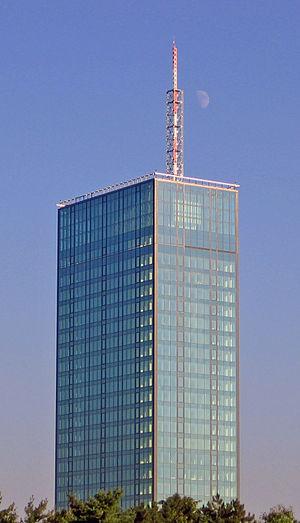
La Ligue des communistes de Serbie, fondé en tant que Parti communiste de Serbie en 1945, était la branche serbe de la Ligue des communistes de Yougoslavie, le seul parti légal de la Yougoslavie de 1945 à 1990. Il a changé son nom de KPS en SKS en 1952. En vertu d'une nouvelle constitution ratifiée en 1974, un plus grand pouvoir a été dévolu aux différentes branches au niveau de la république. À la fin des années 1980, le parti a été repris par une faction approuvant Slobodan Milošević pour devenir le chef du parti. Milošević a apaisé les nationalistes serbes en promettant de réduire le niveau d'autonomie au sein des provinces autonomes du Kosovo et de la Voïvodine. Cette politique a accru les tensions ethniques. Au début des années 90, ces tensions ethniques croissantes entre les républiques de Yougoslavie ont conduit à l'éclatement du parti fédéral.